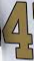
Number: 4